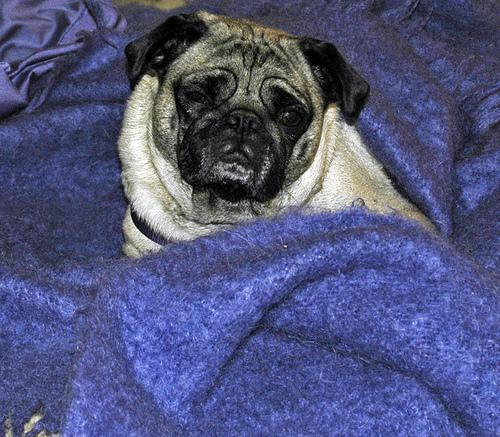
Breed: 798-n000130-pug